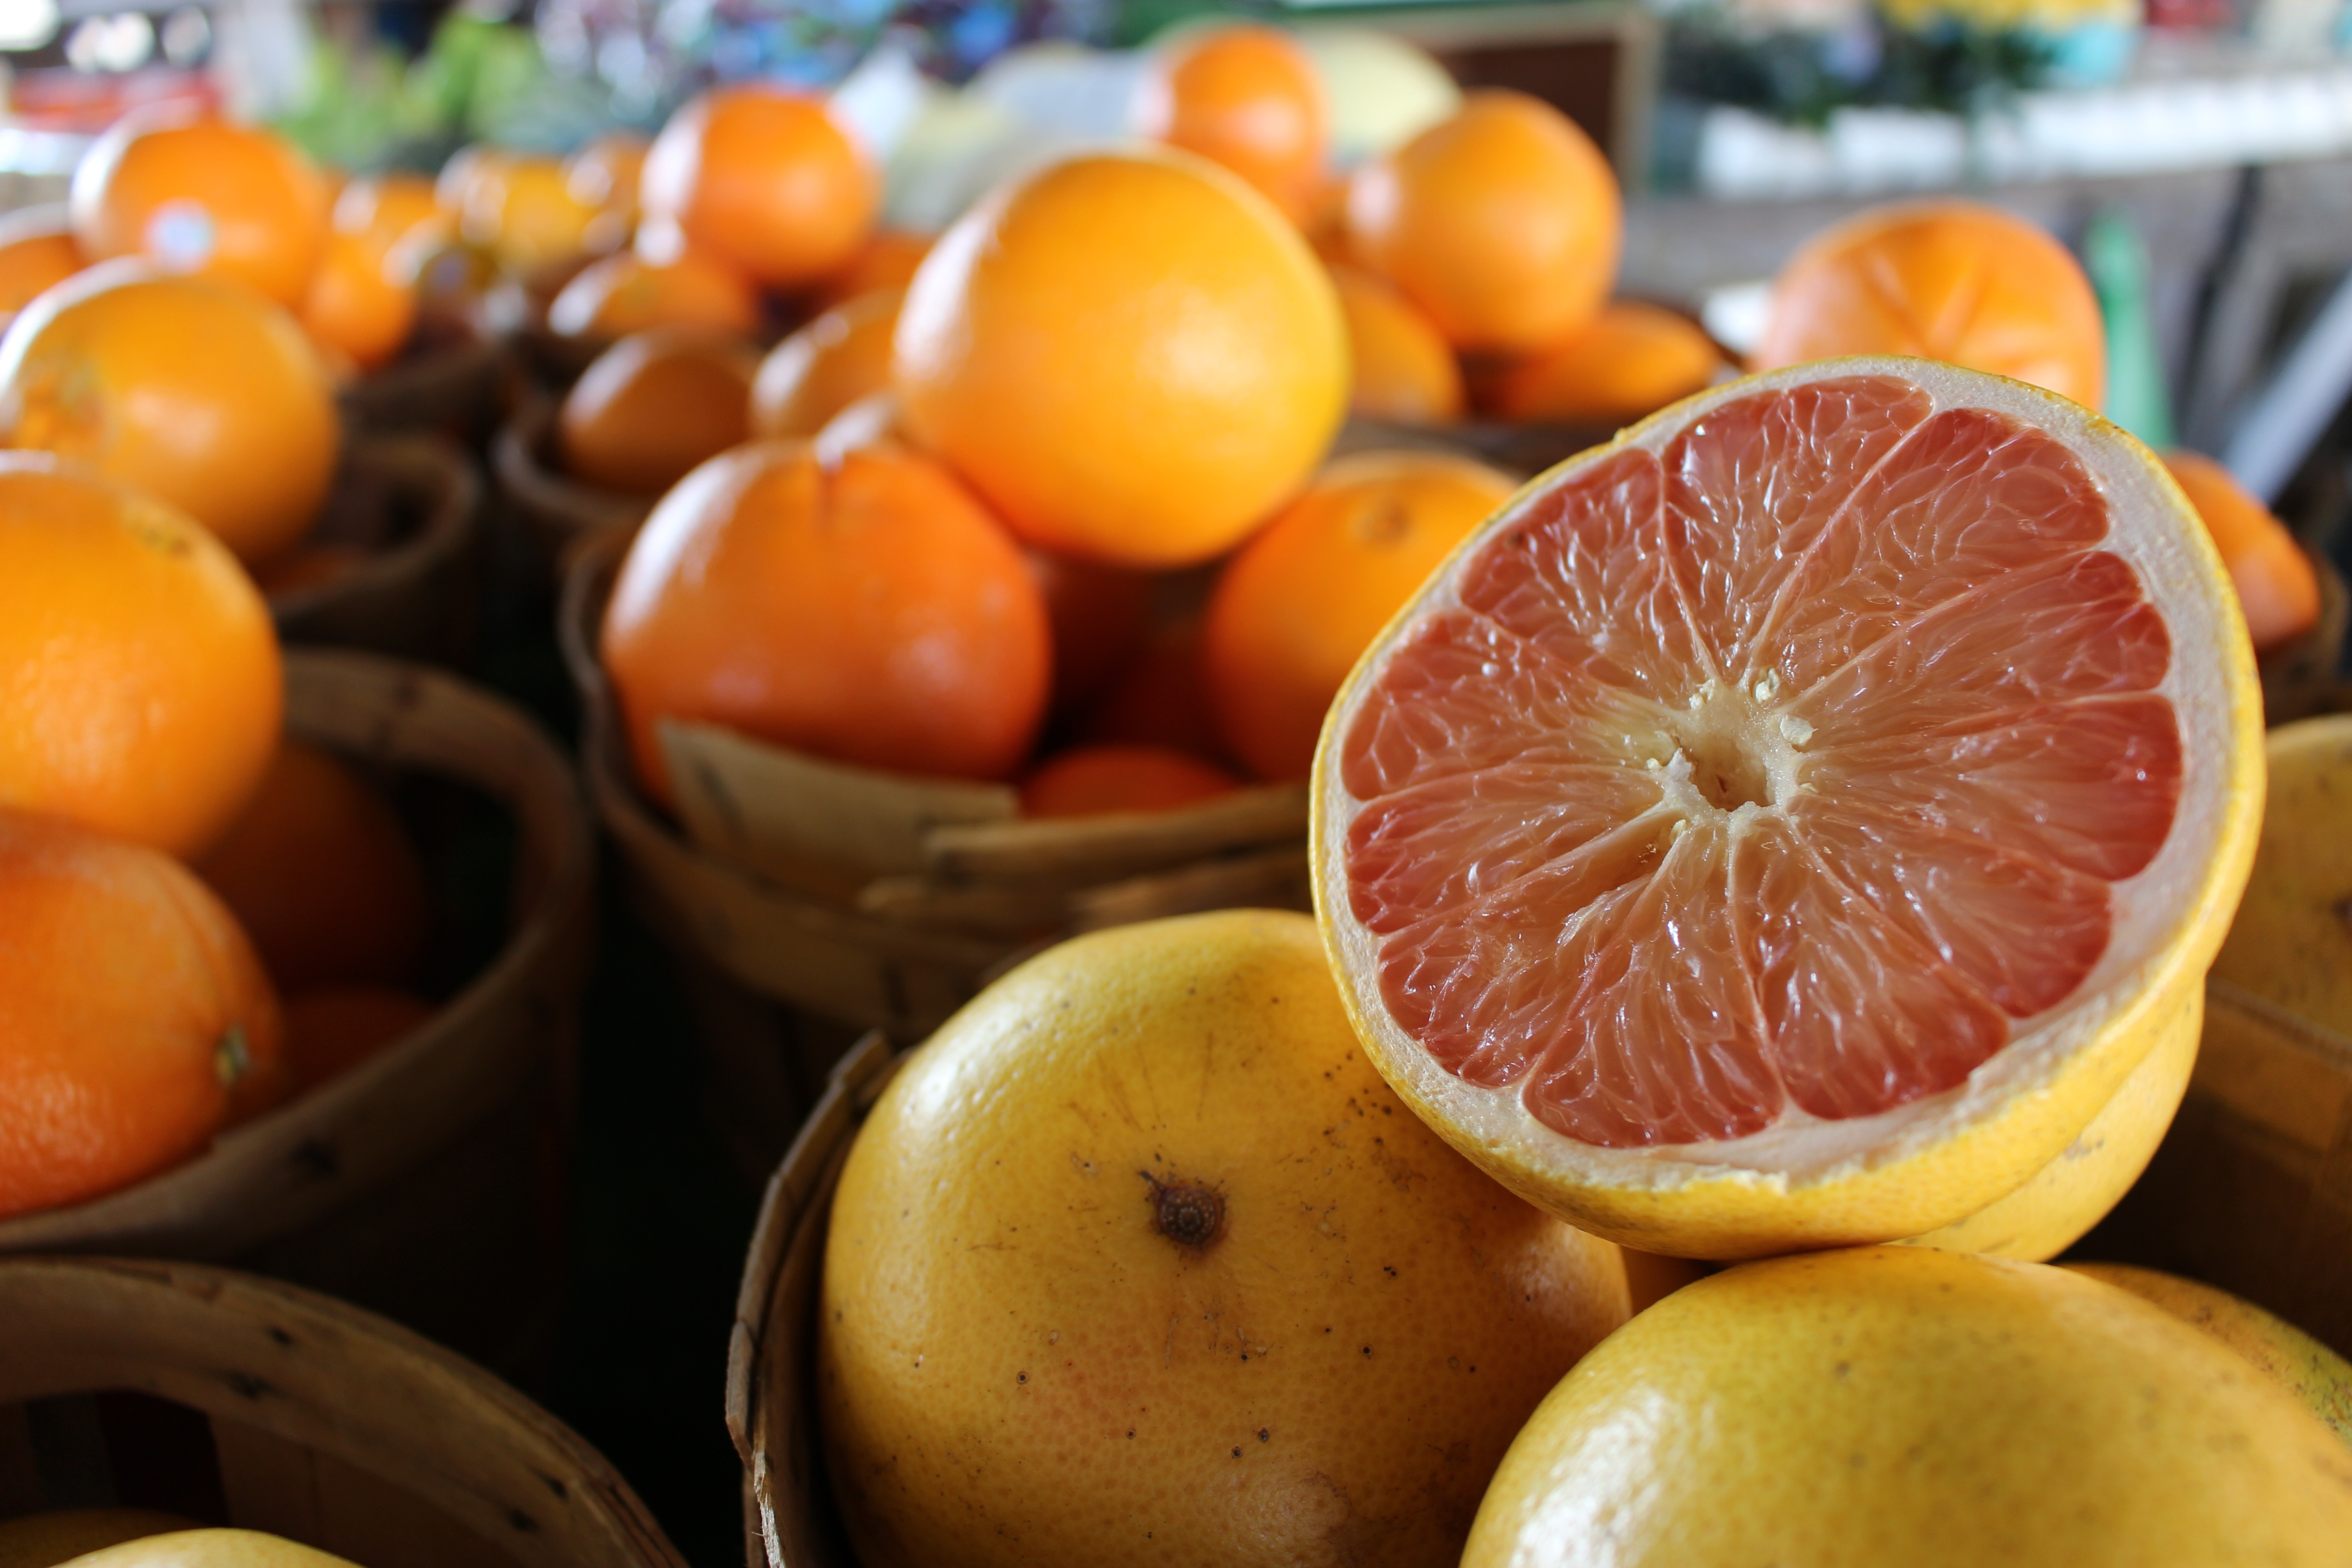
plant, fruit, orange, food, produce, tropical, natural, fresh, market, juicy, grapefruit, farmers market, tangerine, clementine, organic, citrus, flowering plant, land plant, tangelo